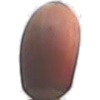
Label: Hazelnut 1